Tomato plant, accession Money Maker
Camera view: tilt-top (135 deg); turntable rotation: 90 degrees
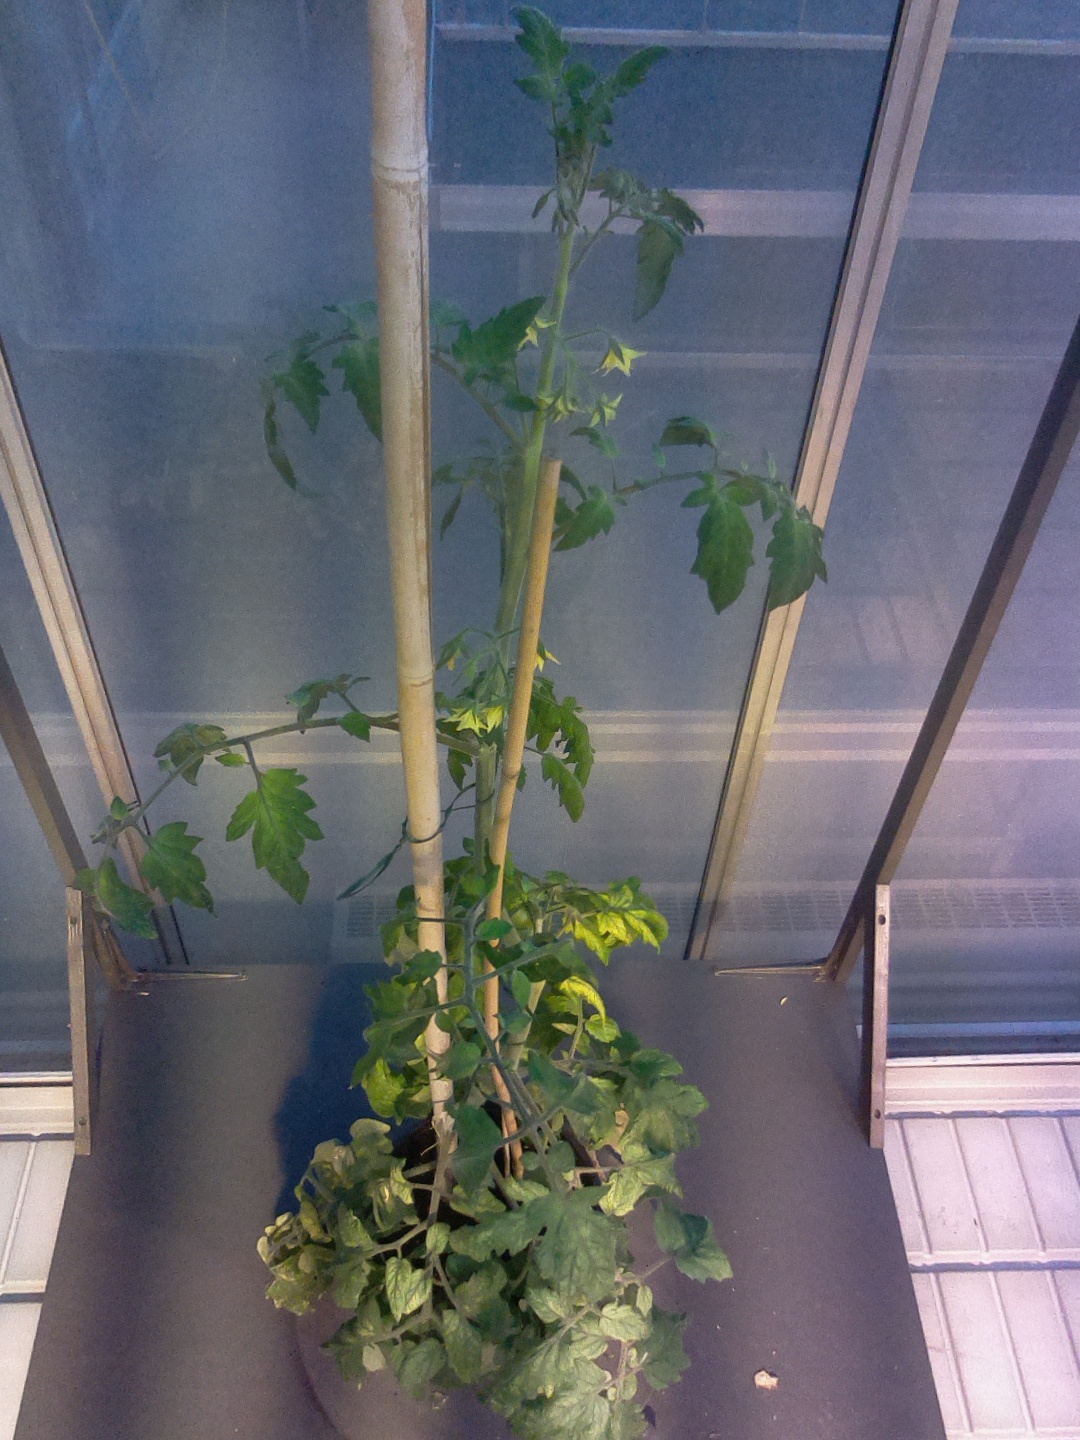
BBCH growth stage 72: 20%-30% of final fruit size